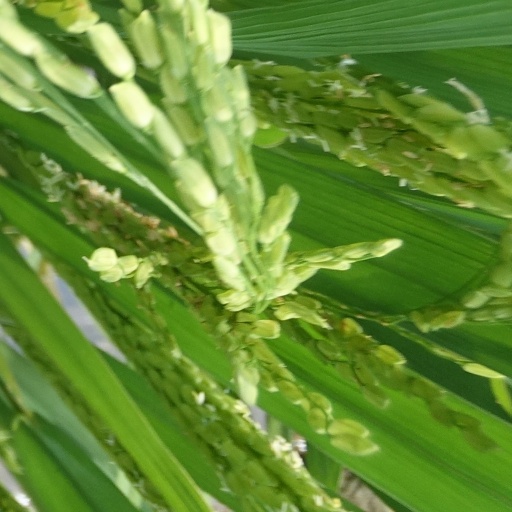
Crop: rice